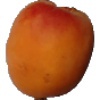
Label: Apricot 1